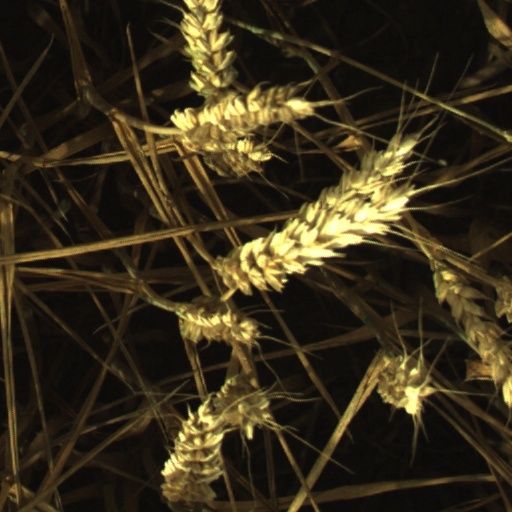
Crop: wheat